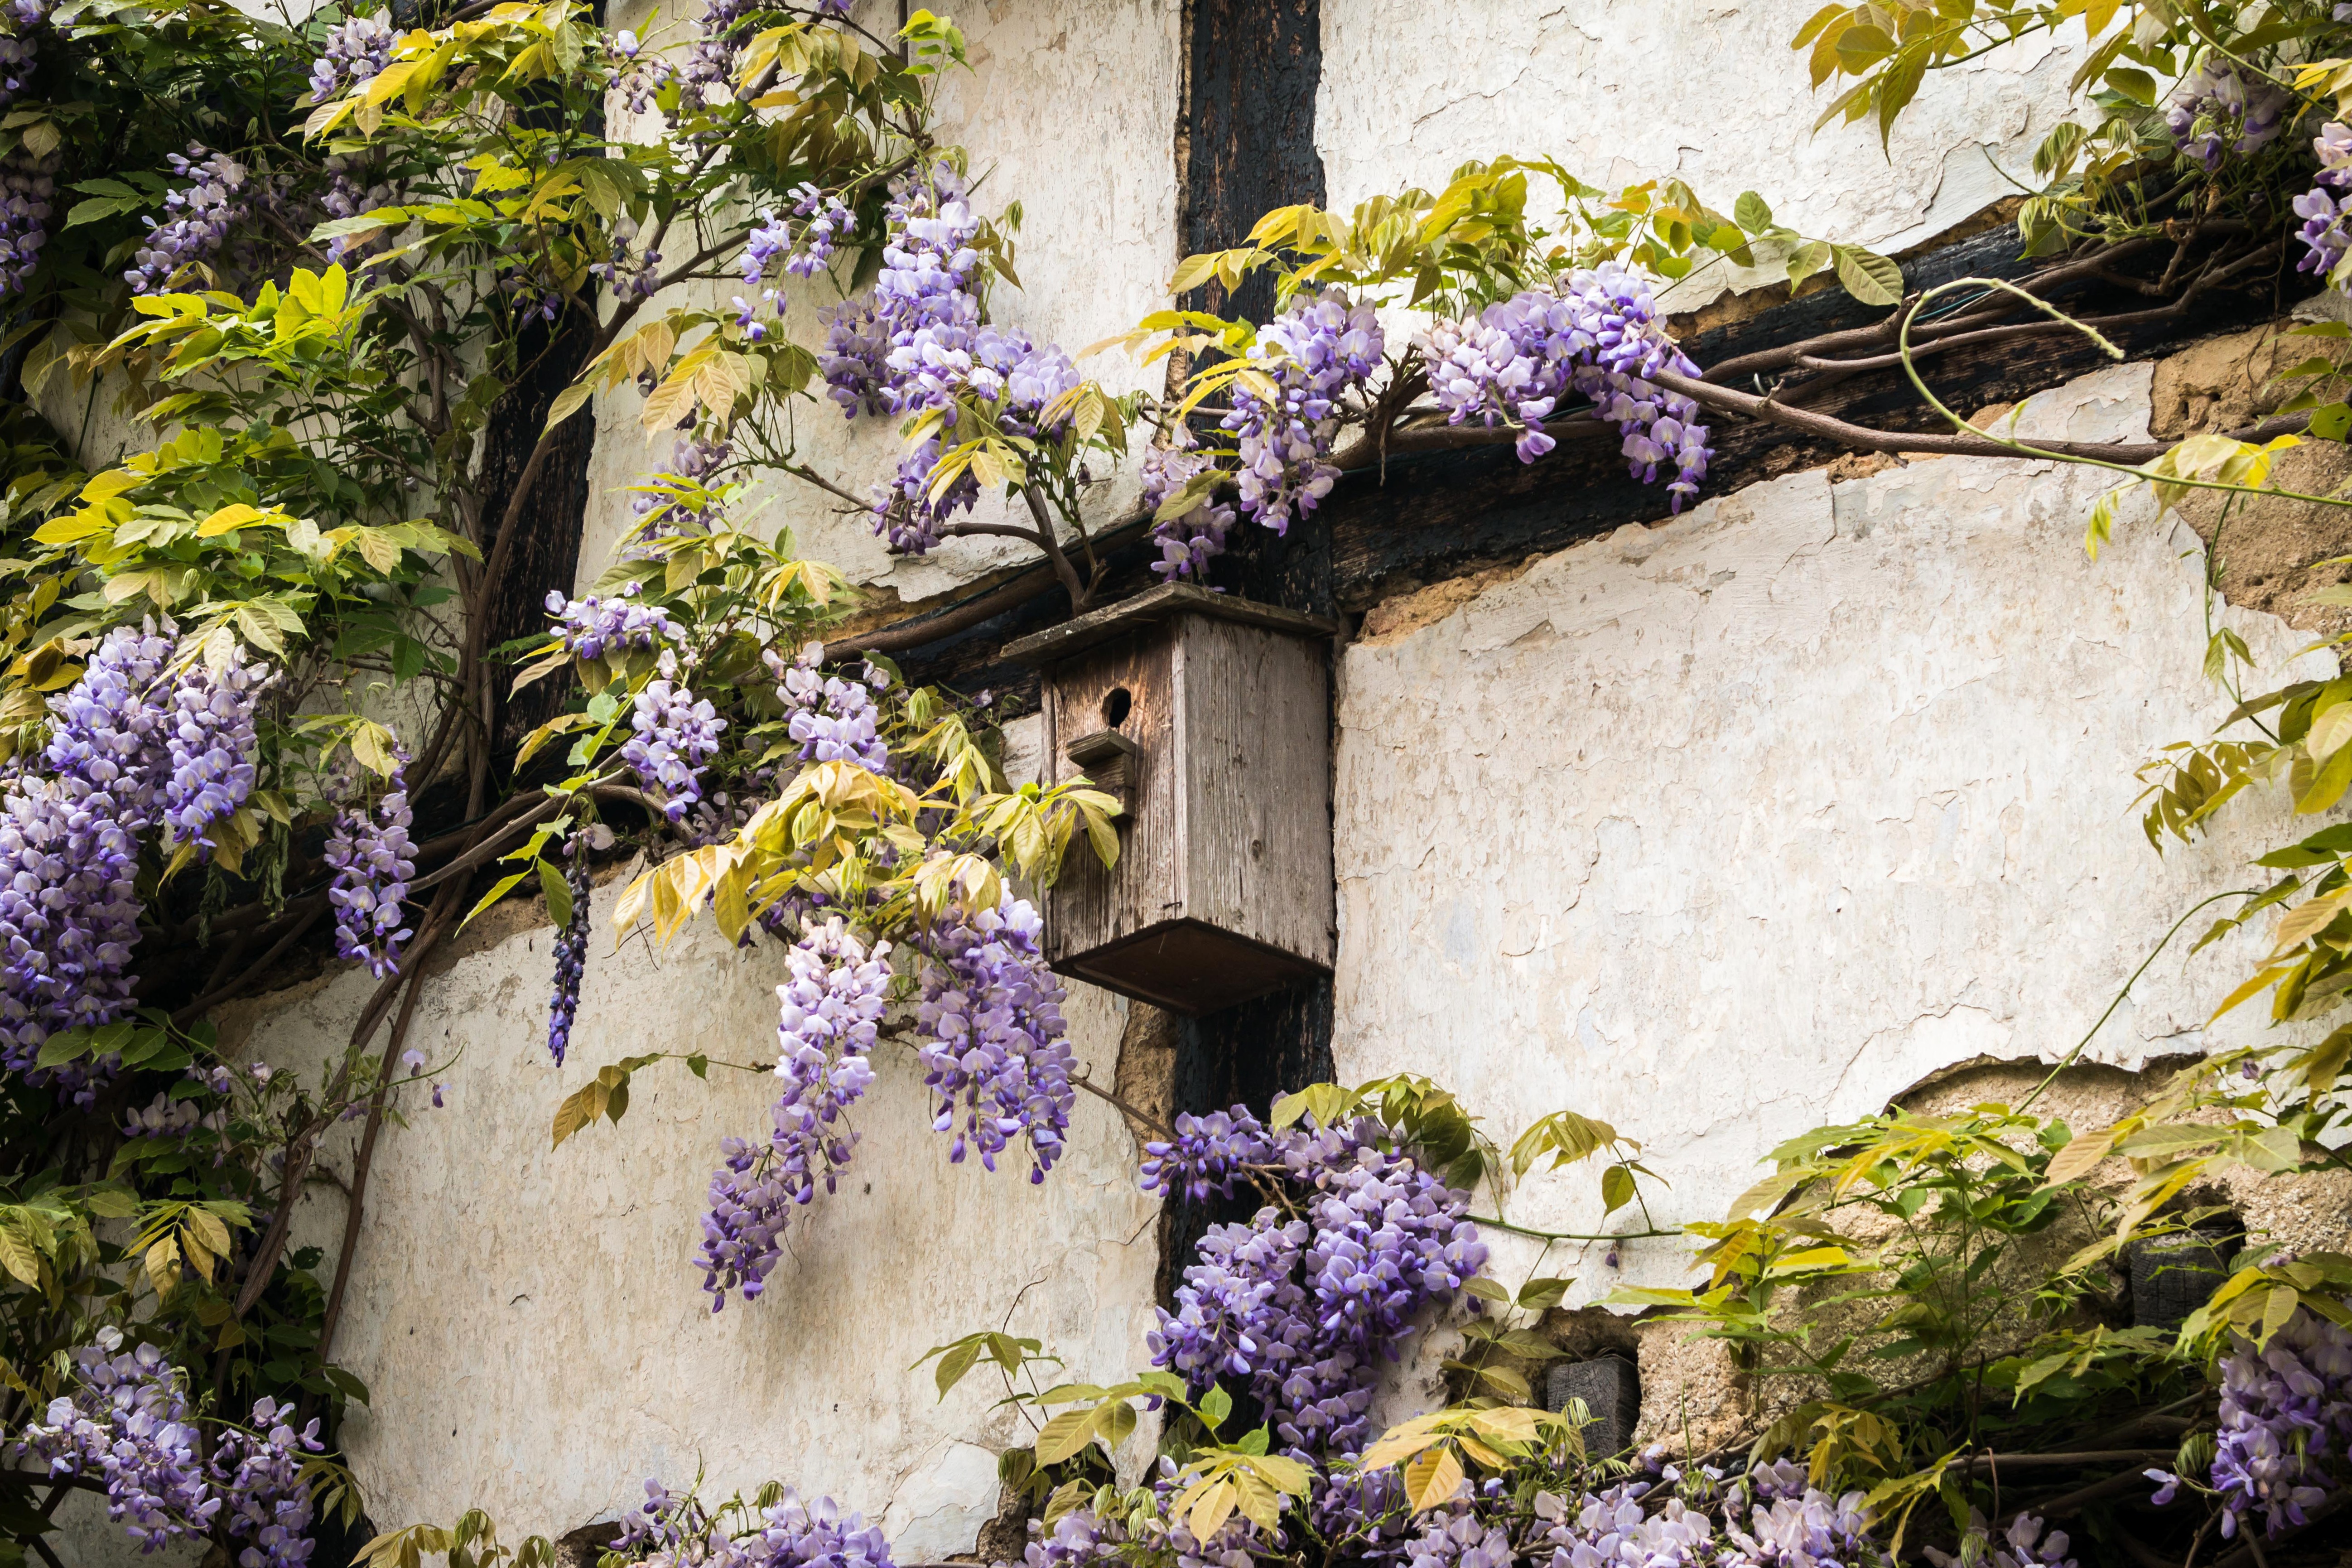
plant, flower, purple, old, home, wall, bar, spring, autumn, backyard, botany, garden, flora, violet, yard, floristry, wisteria, aviary, bird feeder, fachwerkhaus, truss, floral design, blue rain, flower arranging